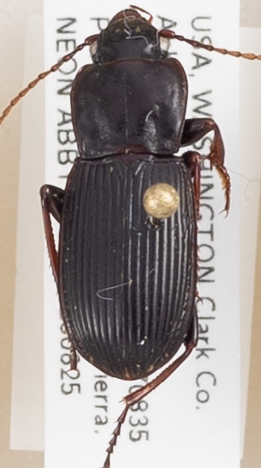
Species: Pterostichus herculaneus
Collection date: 2020-08-25
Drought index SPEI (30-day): -0.1
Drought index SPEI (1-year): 0.212
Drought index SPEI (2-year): -1.93